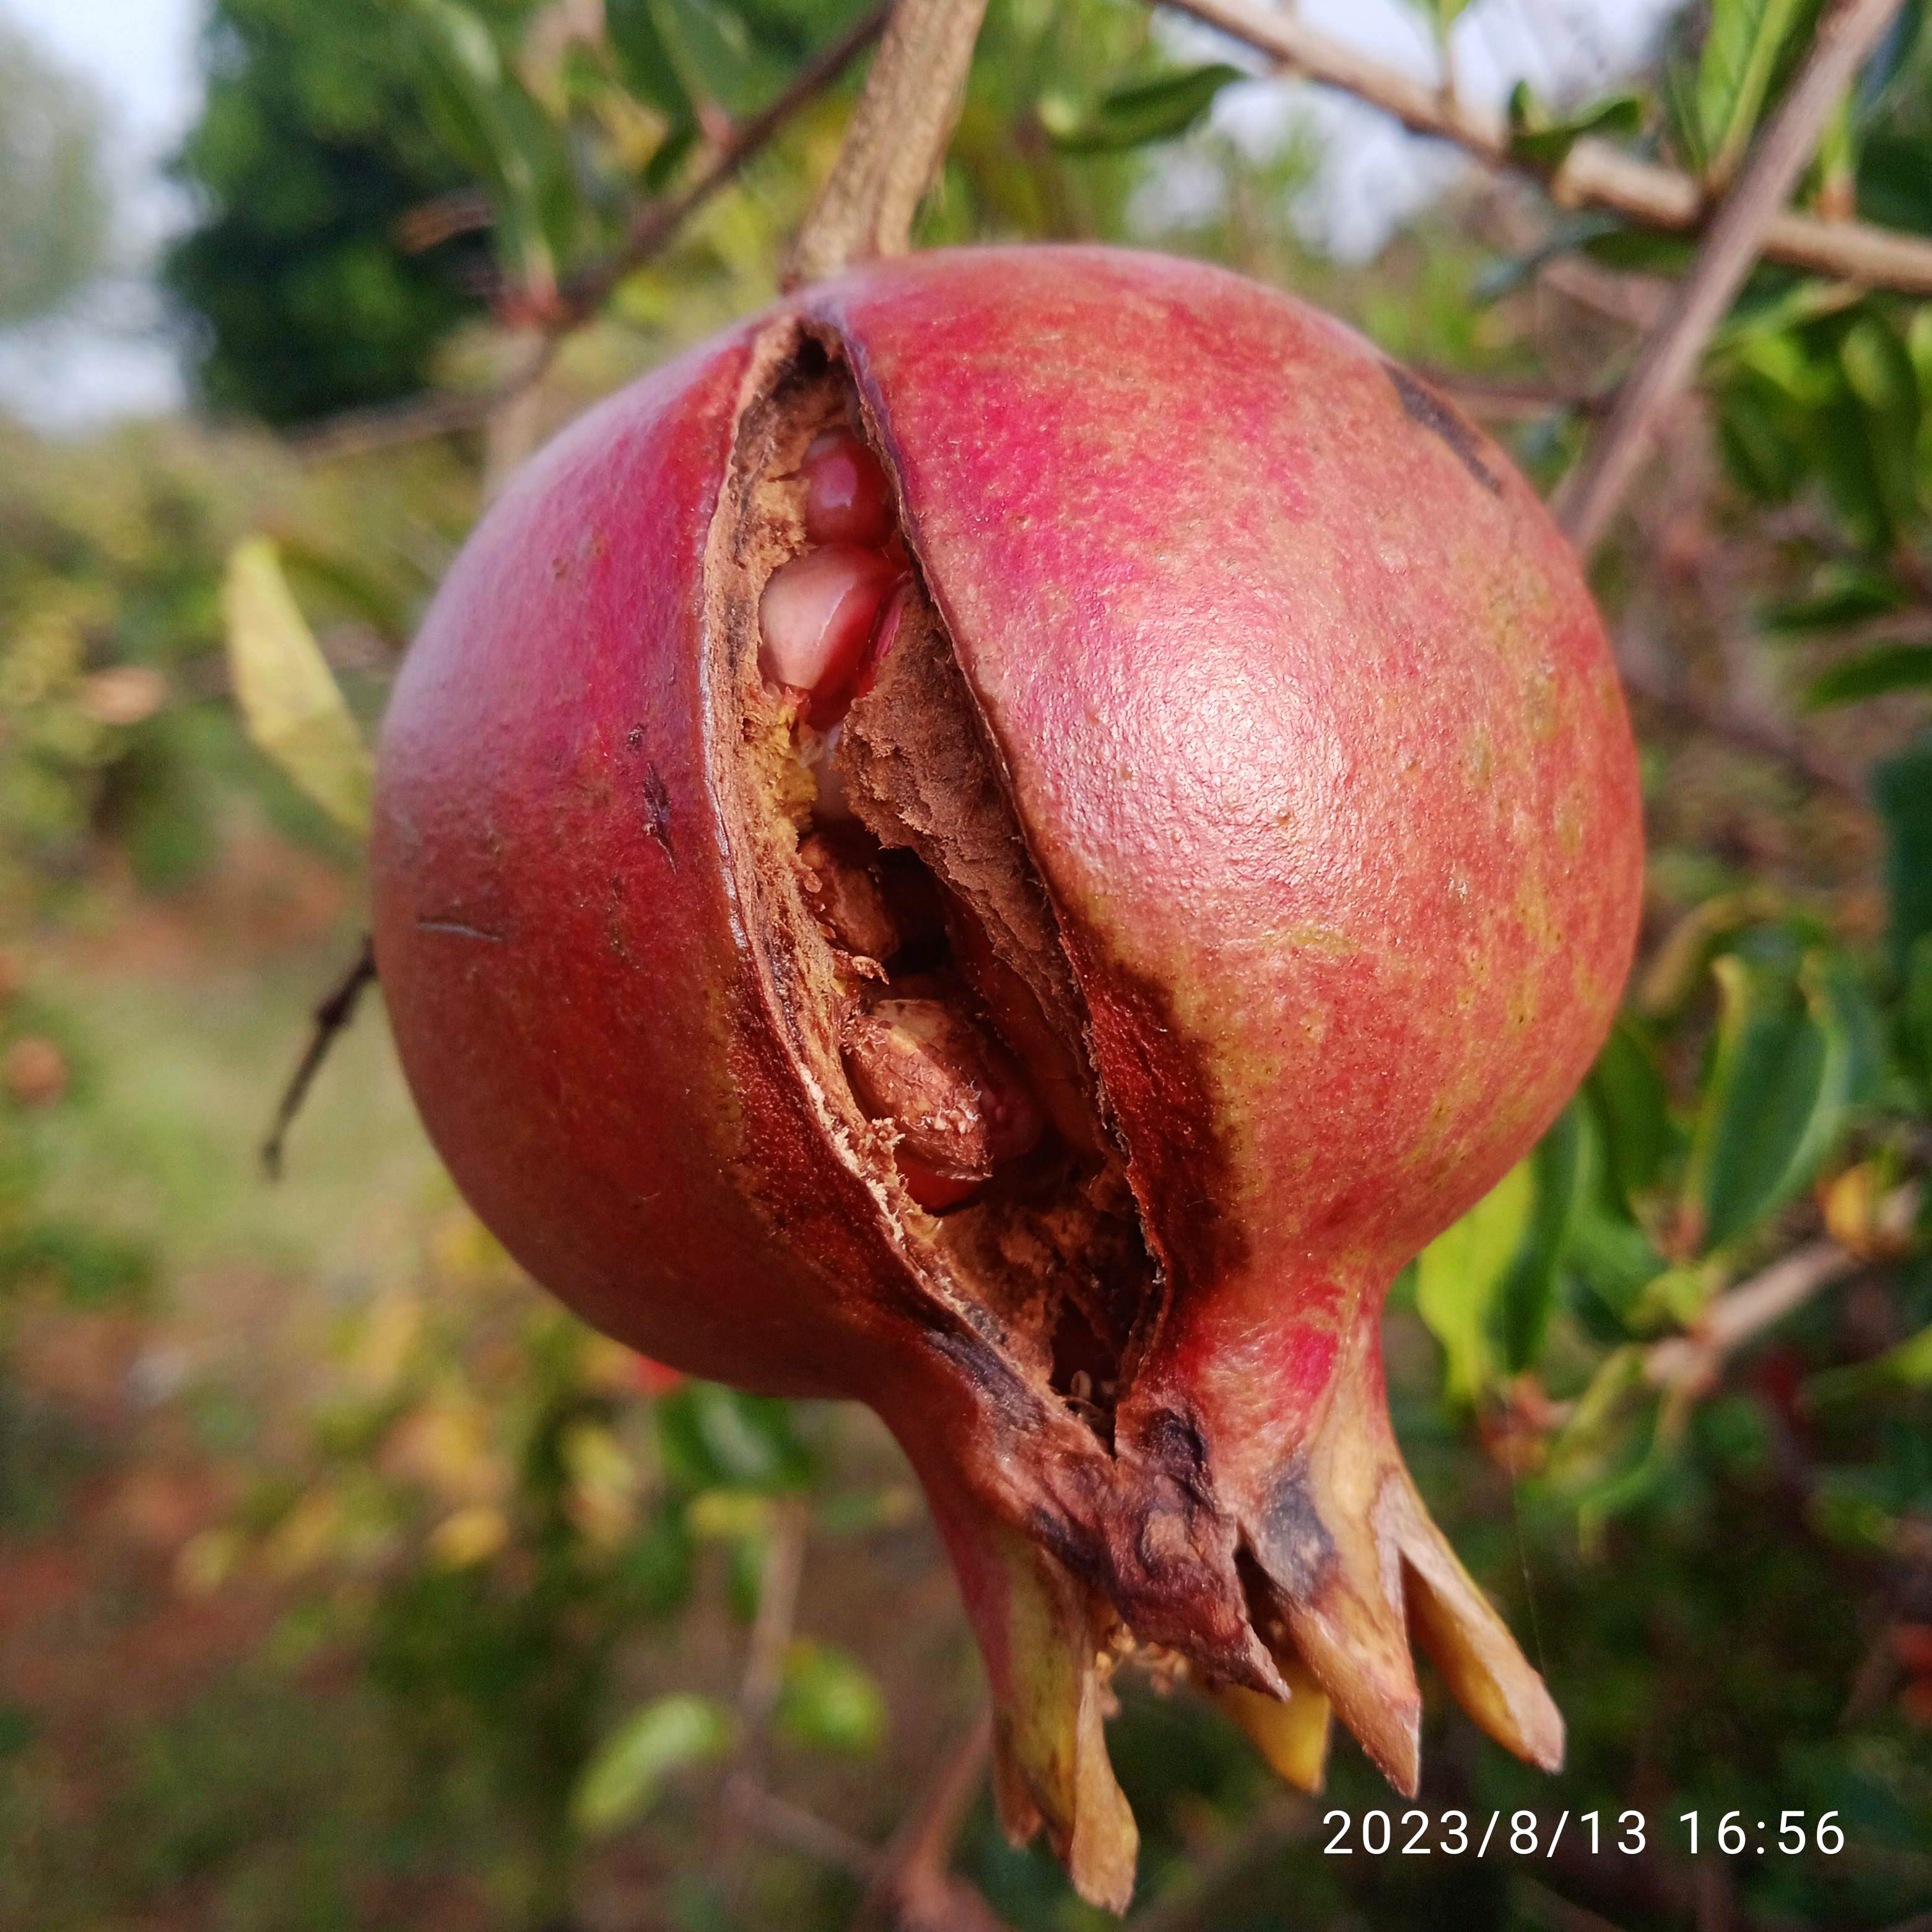
Label: Bacterial_Blight